Merrick Garland

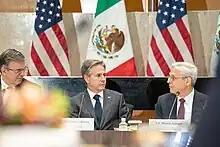
Garland with Secretary of State Antony Blinken during the U.S.-Mexico High-Level Security Dialogue in Washington, D.C., October 13, 2022.

In June 2021, Garland pledged to double the department's enforcement staff for protecting the right to vote, in response to Republican Party efforts to restrict voting following the 2020 presidential election, The same month, Garland announced a DOJ lawsuit against the state of Georgia over its newly passed restrictions on voting; the DOJ complaint said that the state targeted Black Americans in violation of the Voting Rights Act of 1965.